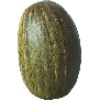
Label: Melon Piel de Sapo 1